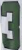
Number: 3